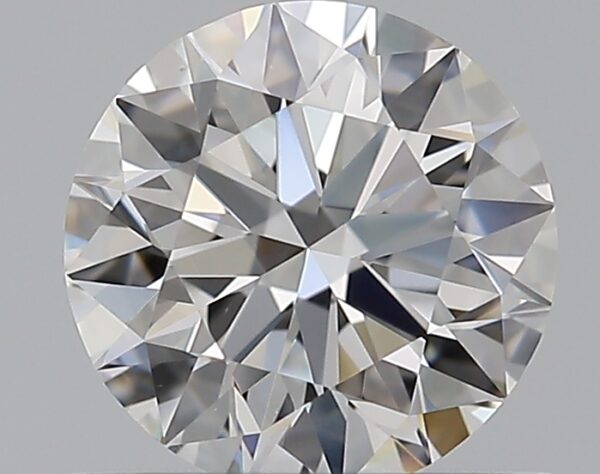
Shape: round
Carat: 0.8
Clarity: VS1
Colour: F
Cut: EX
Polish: EX
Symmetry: EX
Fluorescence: N
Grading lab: GIA
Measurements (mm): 5.95 x 5.97 x 3.67